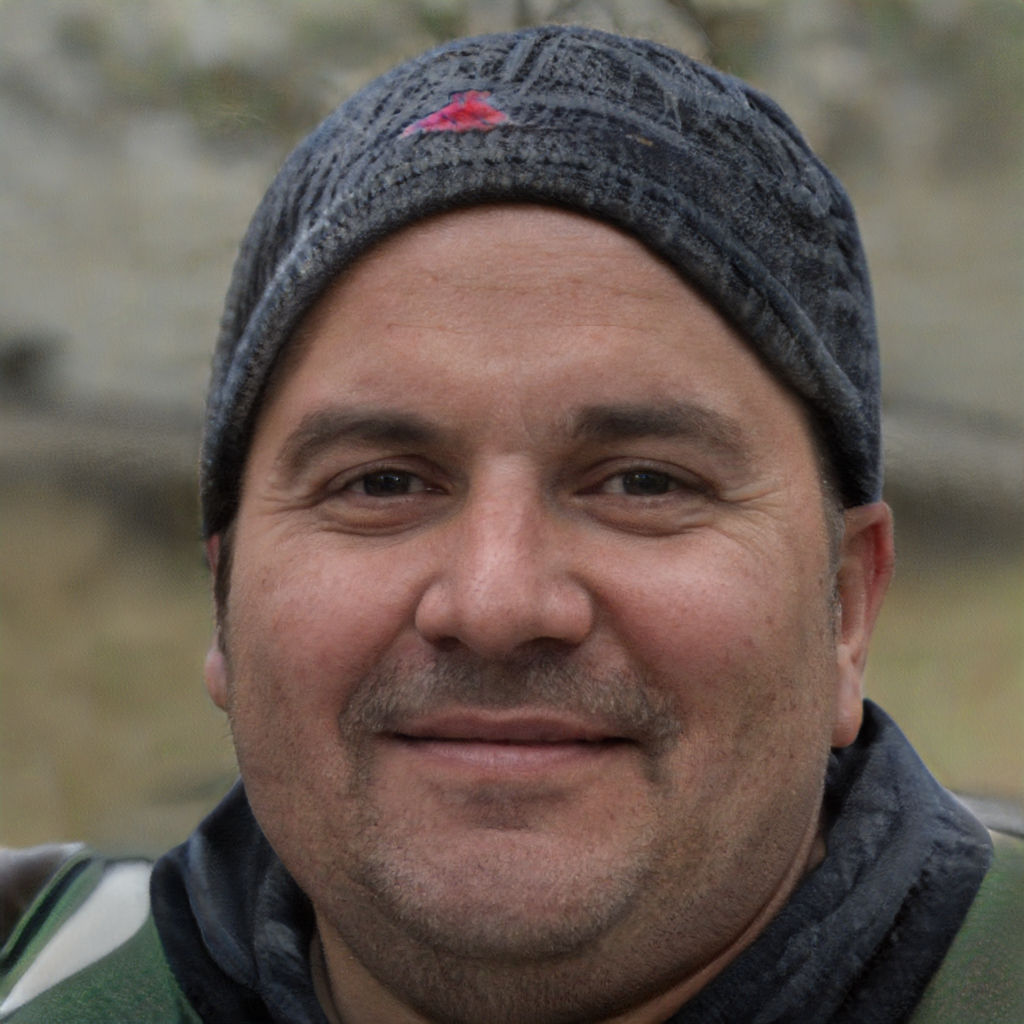
Gender: Male